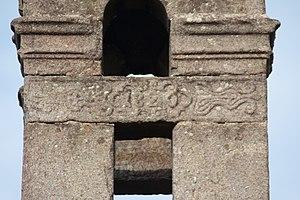
Détail du clocher de la chapelle du Mont-Saint-Michel-de-Brasparts, Finistère, Bretagne, France. L'inscription porte la date de reconstruction du clocher
Le mont Saint-Michel de Brasparts est l'un des sommets de la chaîne des monts d'Arrée située en Bretagne sur la commune de Saint-Rivoal. Il fait partie du parc naturel régional d'Armorique et domine la cuvette des tourbières du Yeun Elez. Il culmine à 380 mètres d'altitude et sur son sommet se trouve la chapelle Saint-Michel datant du XVIIᵉ siècle.